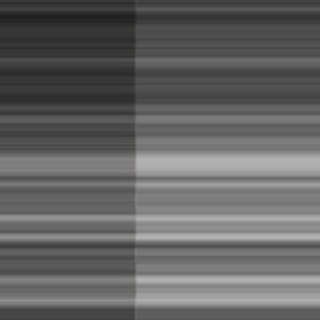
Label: sugarcane_bacterial_blight